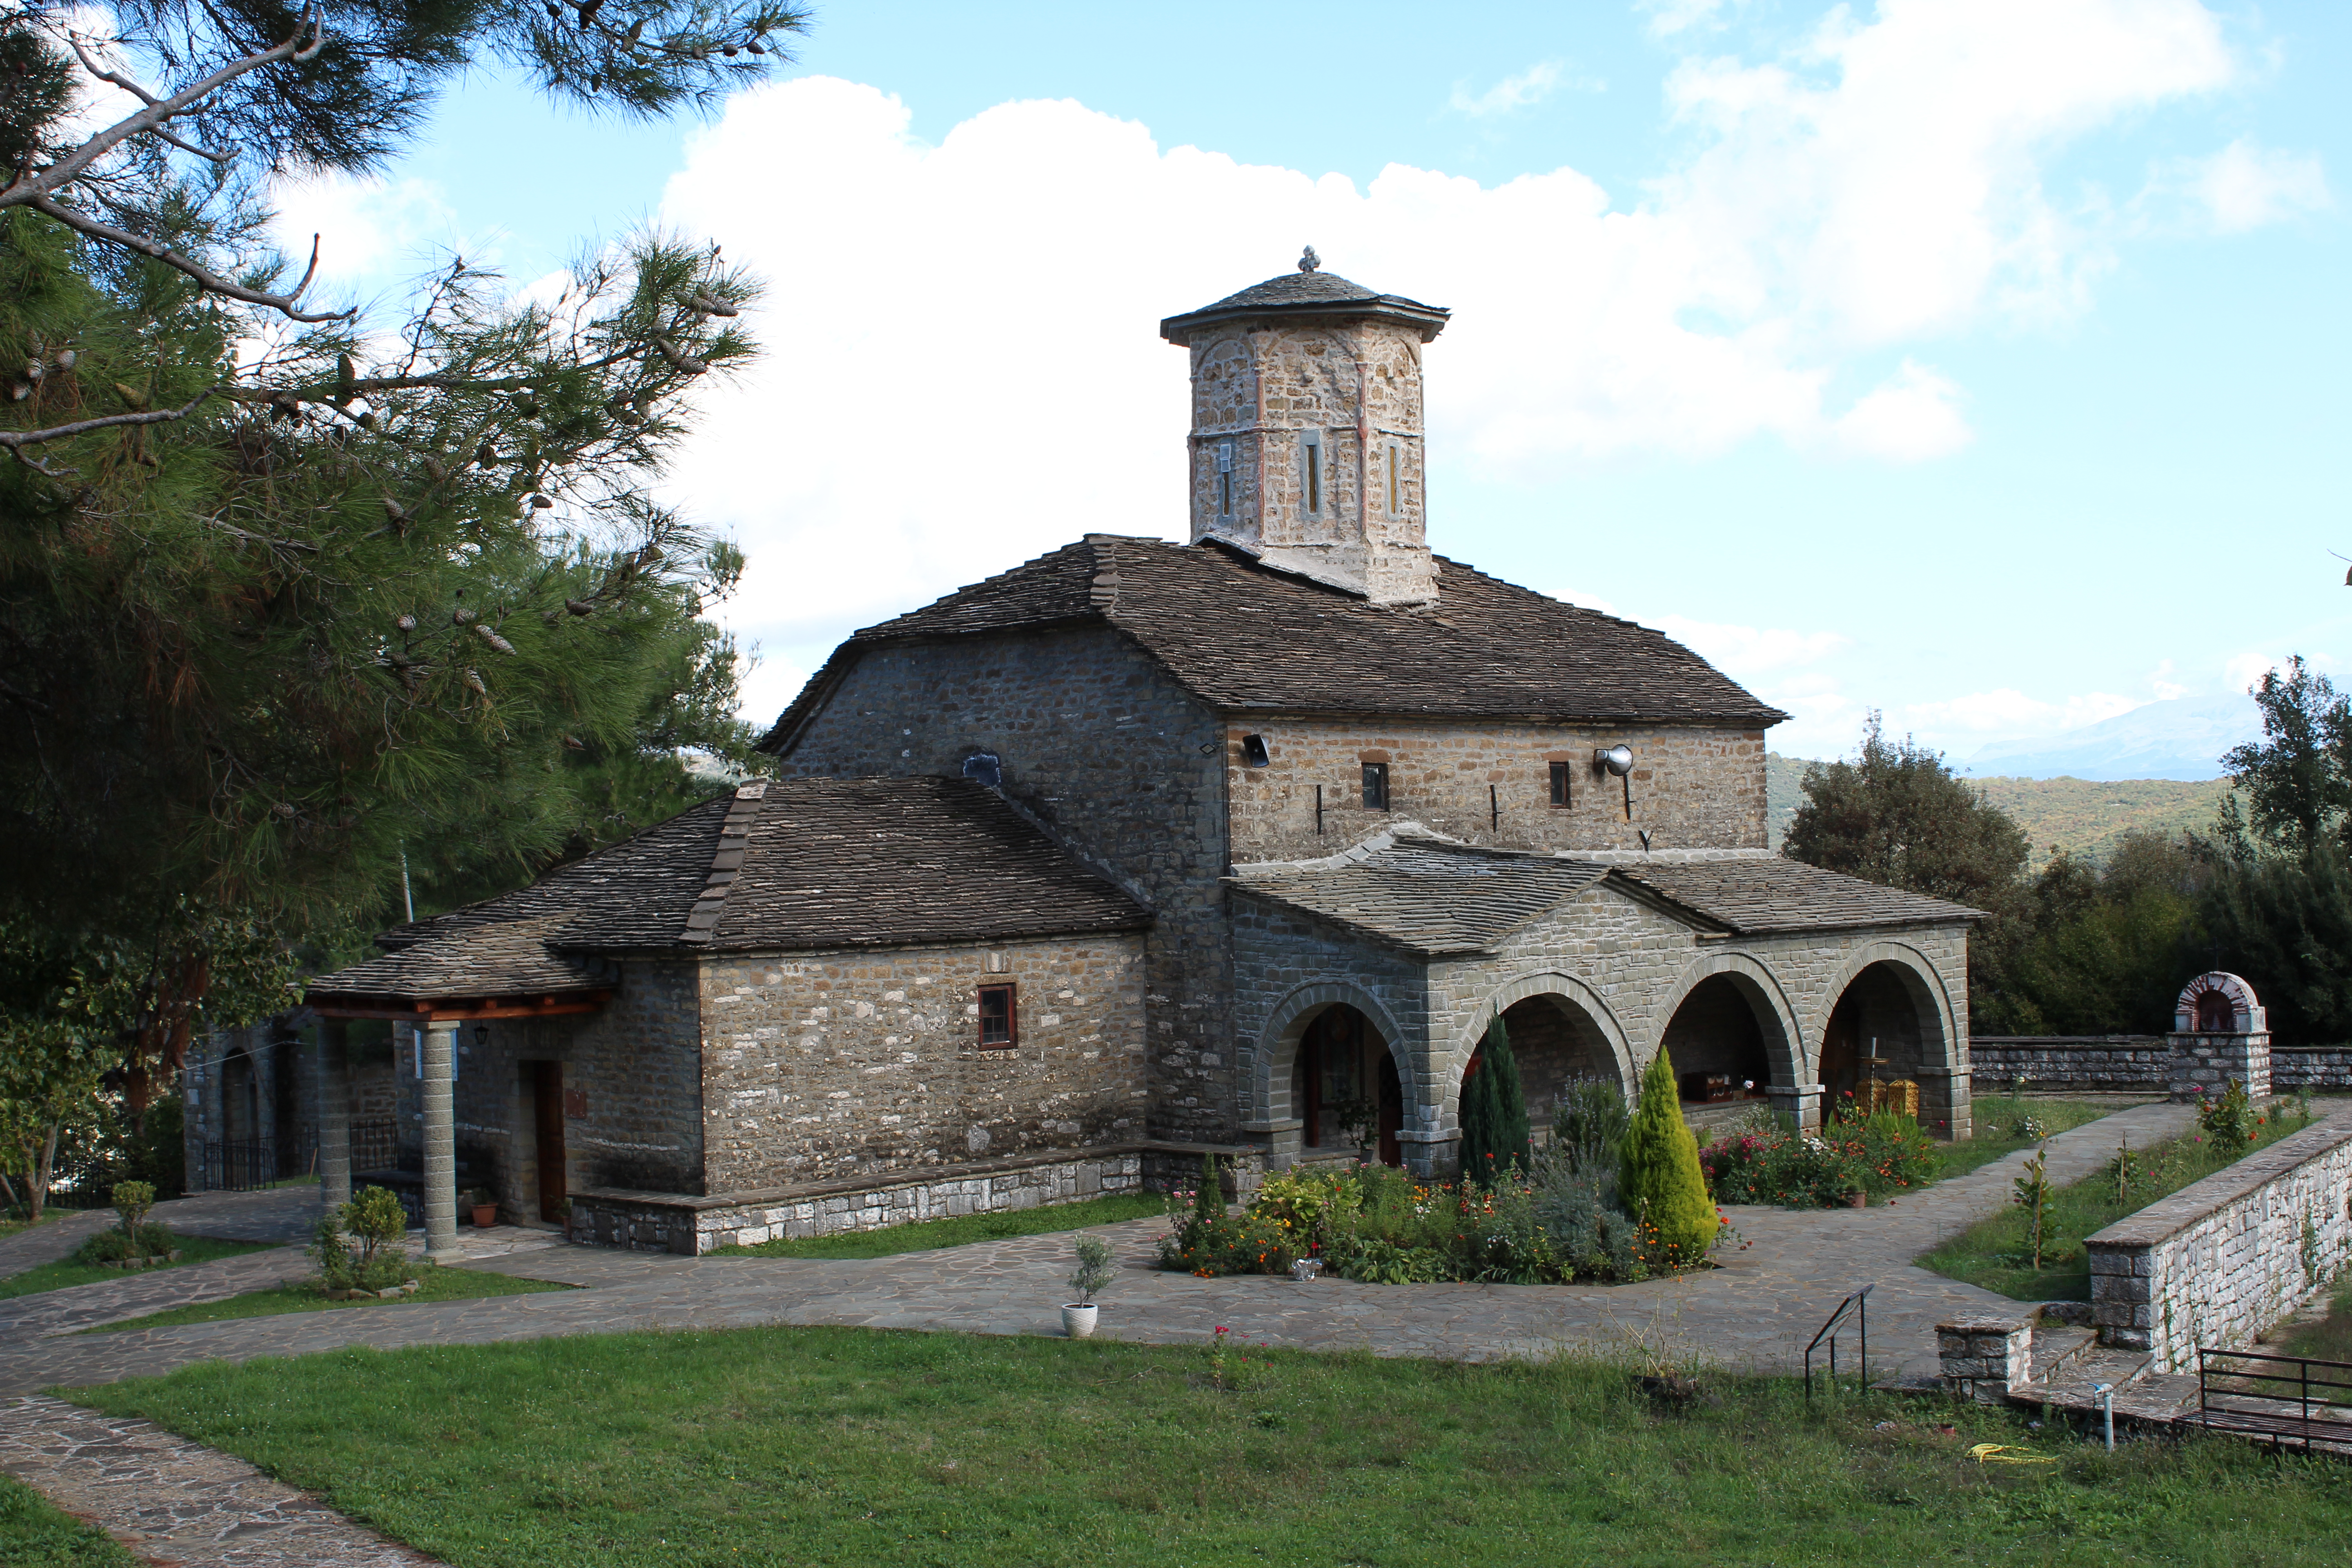
church, faith, stone, tradition, green, nature, trees, cloud, plant, sky, property, building, tree, land lot, window, house, cottage, grass, rural area, roof, landscape, facade, medieval architecture, history, manor house, historic site, village, landscaping, cumulus, farmhouse, chapel, estate, garden, yard, almshouse, monastery, farm, place of worship